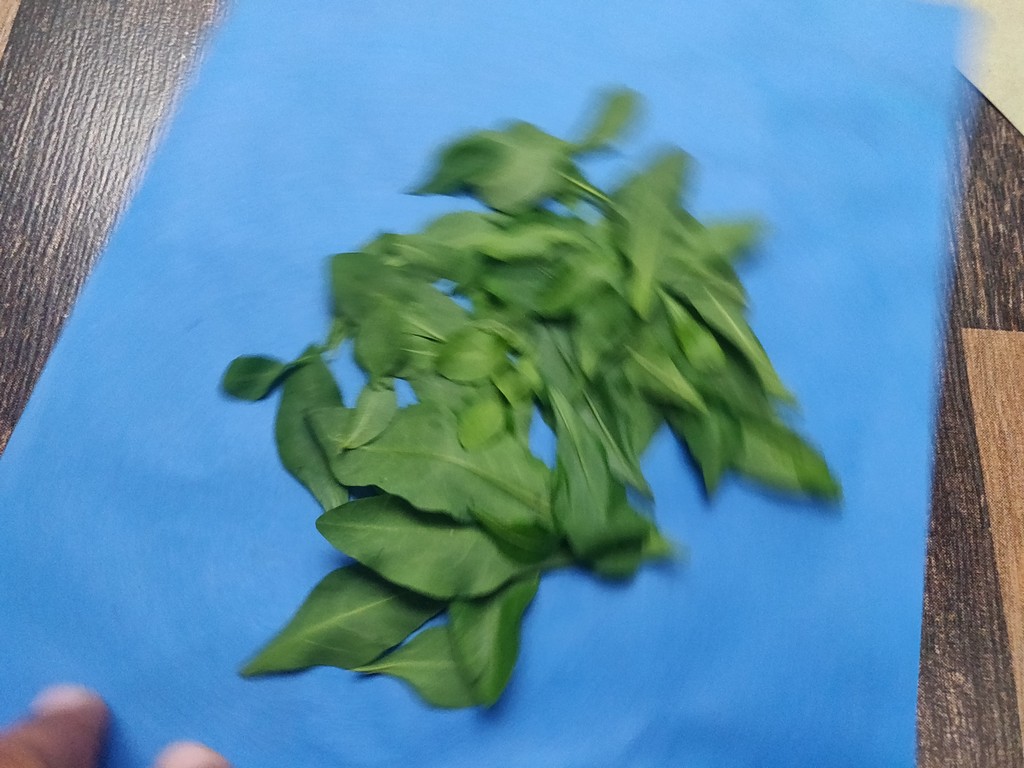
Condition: Healthy
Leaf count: multiple
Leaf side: unknown